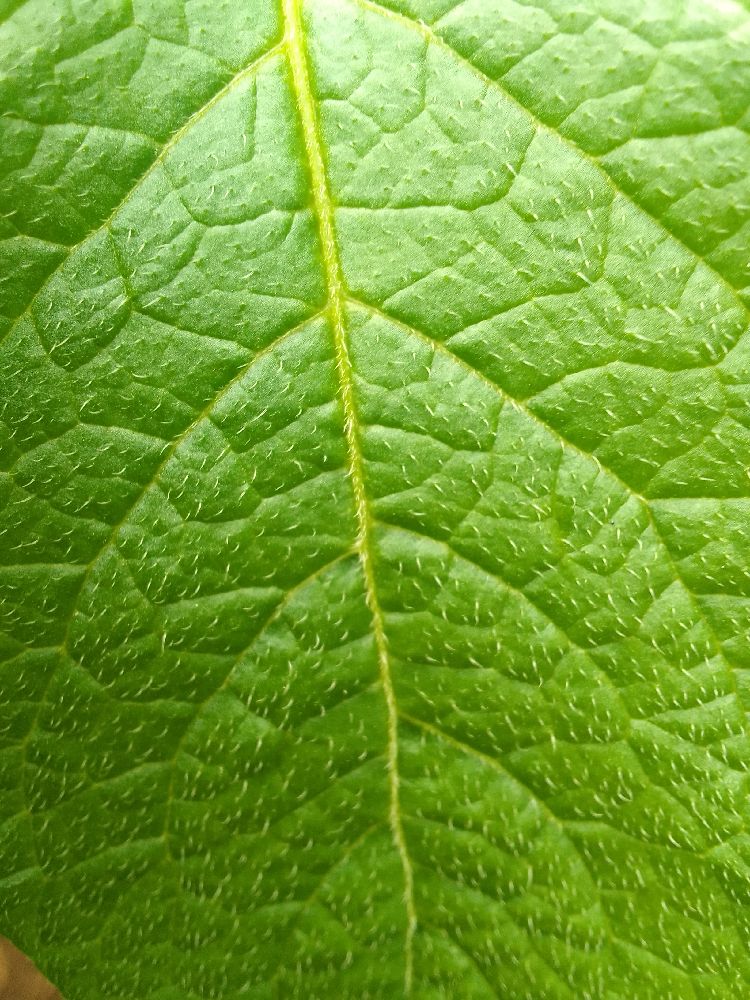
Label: Healthy